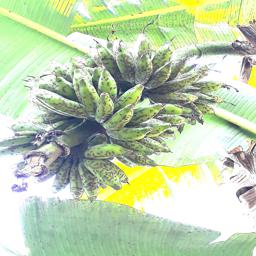
Label: BANANA FRUIT- SCARRING BEETLE